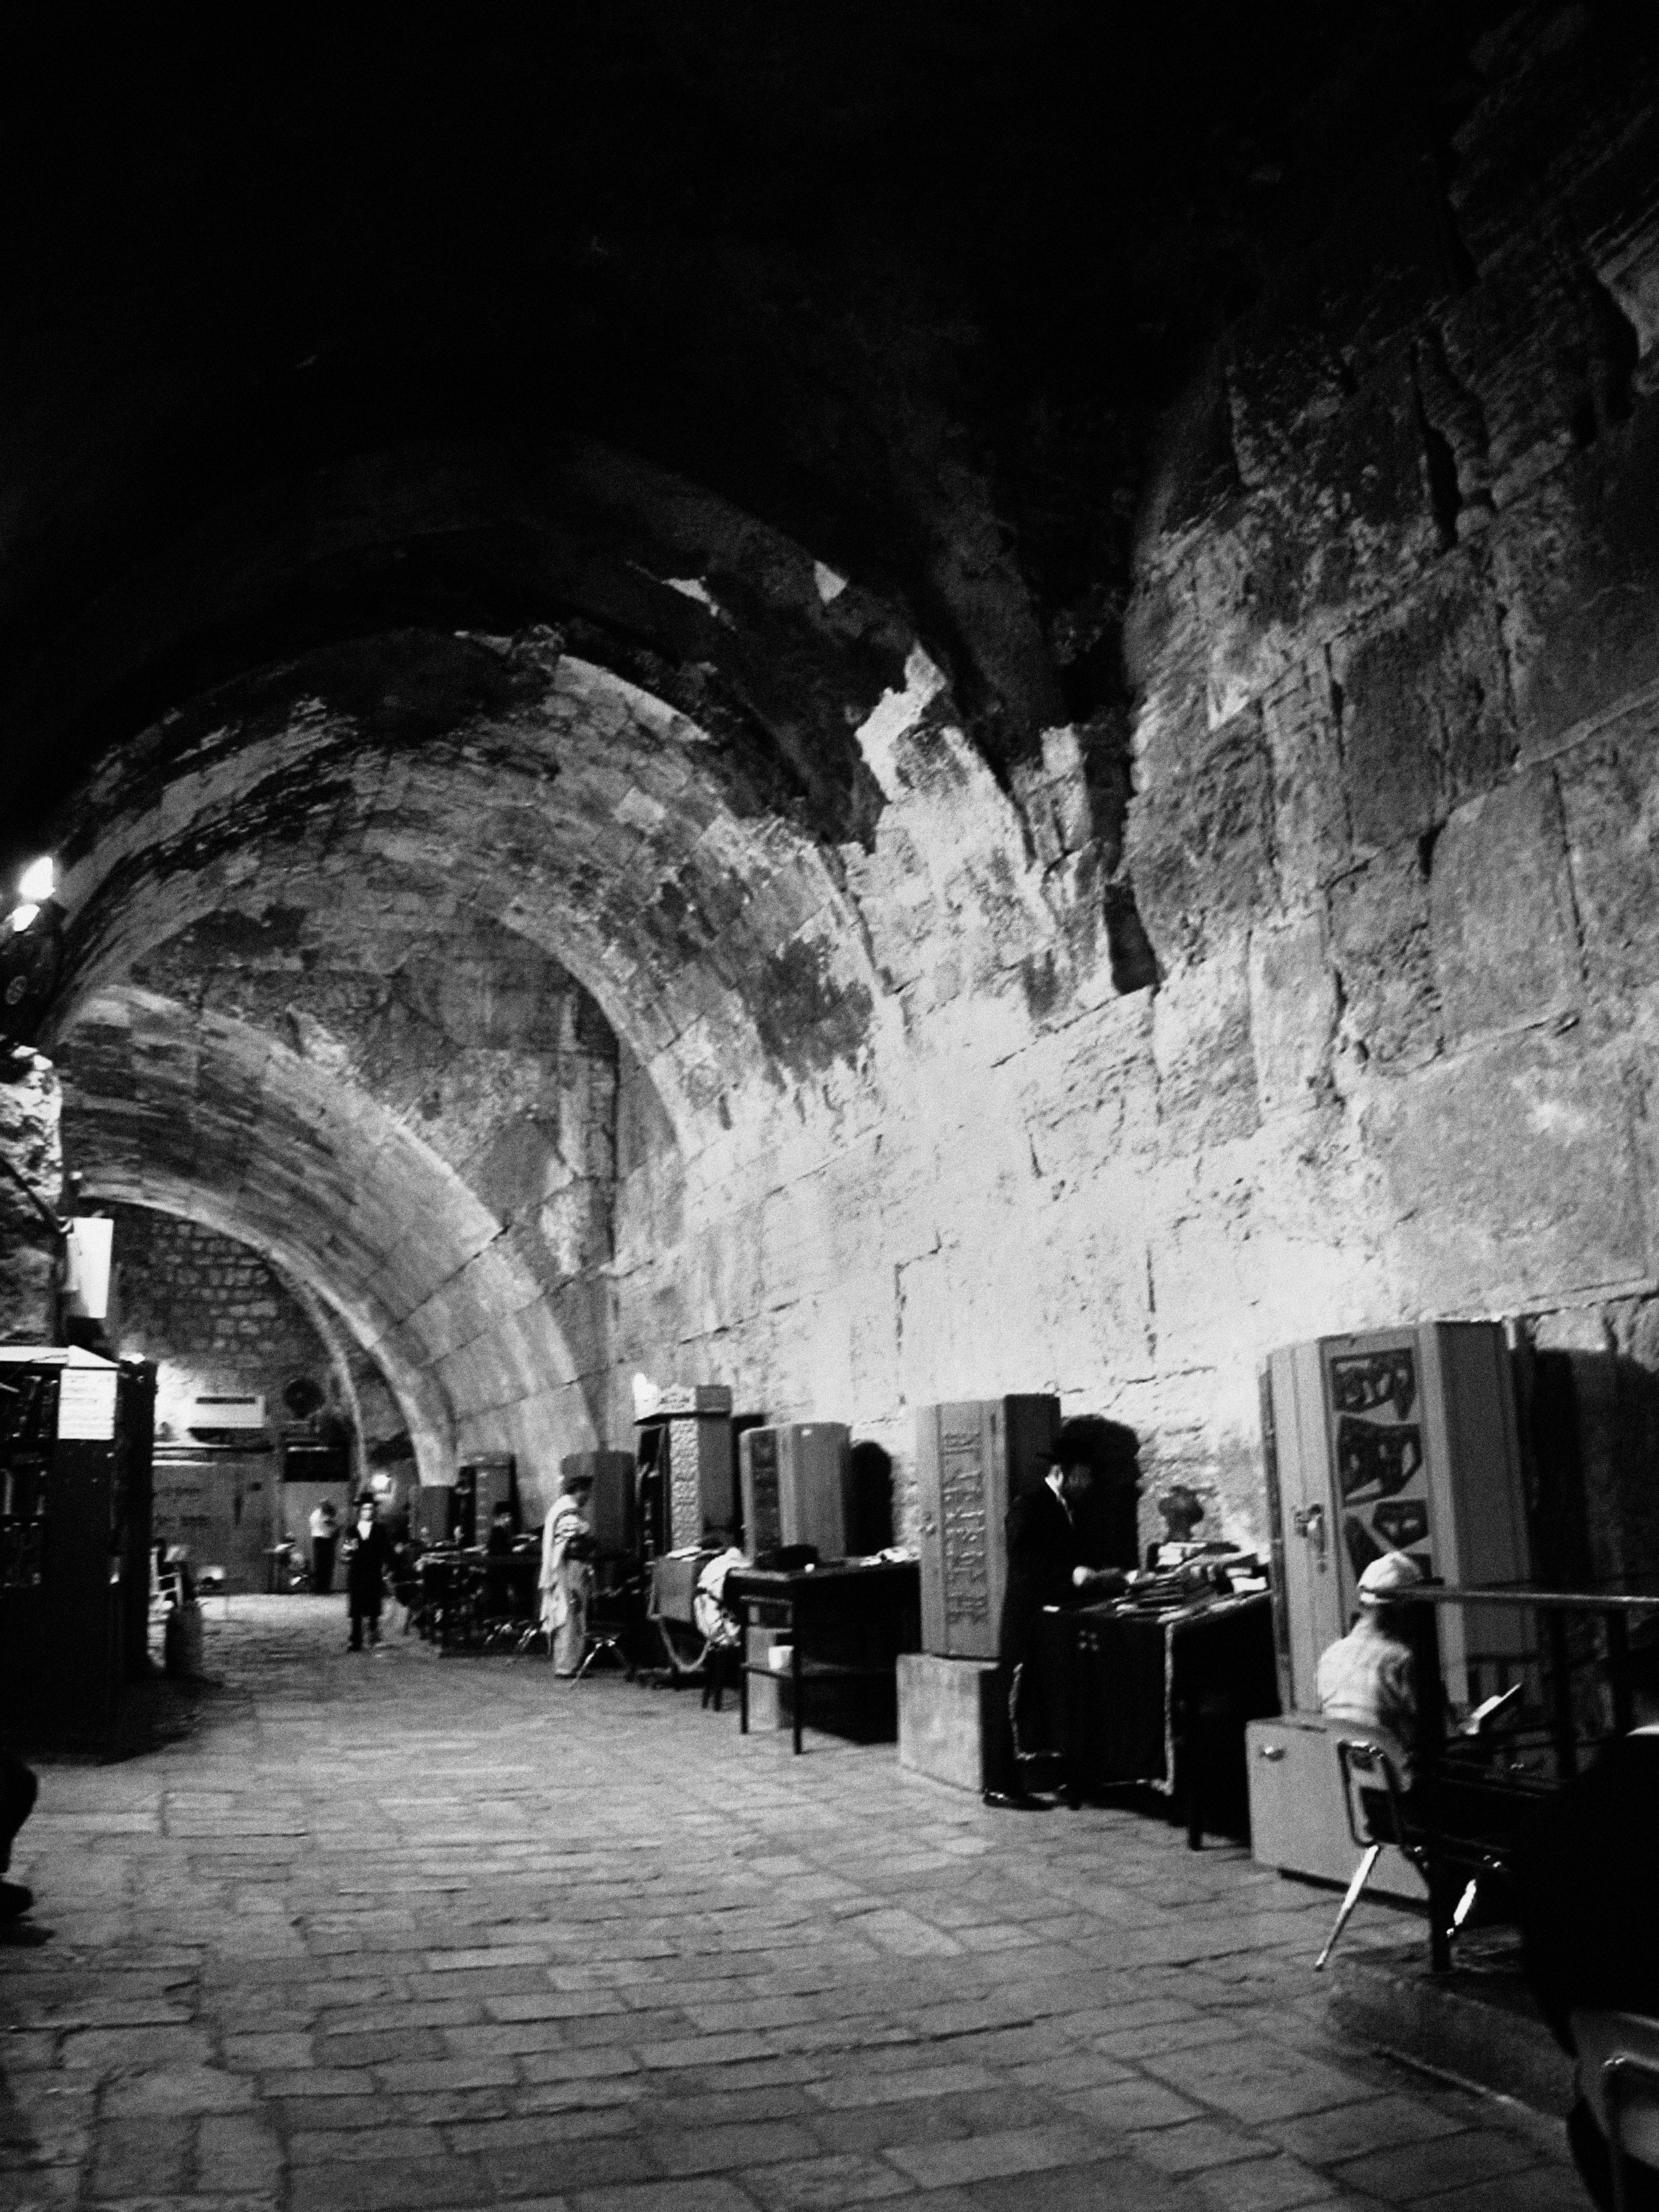
black and white, architecture, photography, wall, tunnel, religion, ancient, landmark, darkness, black, monochrome, tourism, bible, temple, infrastructure, snapshot, prayer, culture, history, christianity, islam, worship, holy, sacred, historical, dome, god, jerusalem, israel, palestine, jewish, judaism, holy land, monochrome photography, wailing, western wall